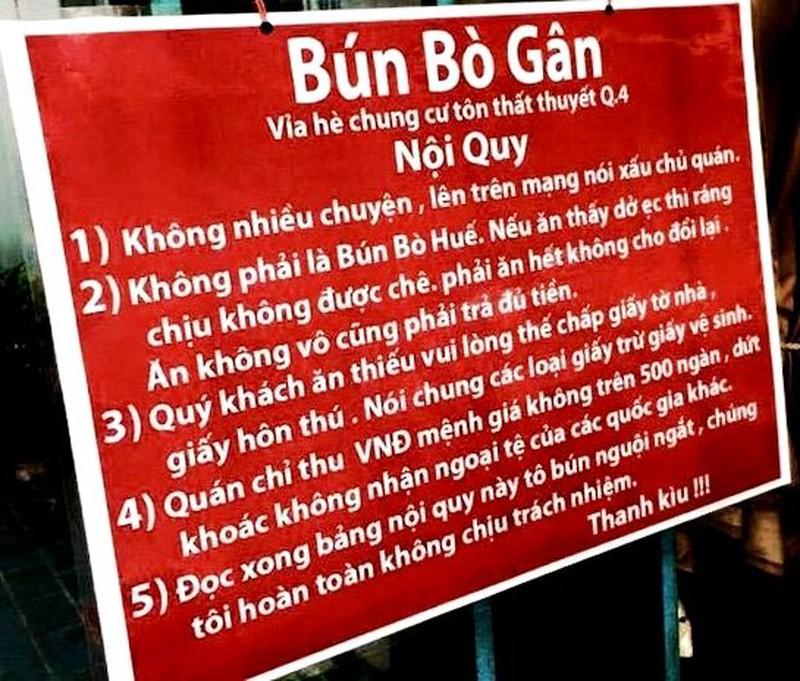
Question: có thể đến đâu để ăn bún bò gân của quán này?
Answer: vỉa hè chung cư tôn thất thuyết, quận 4